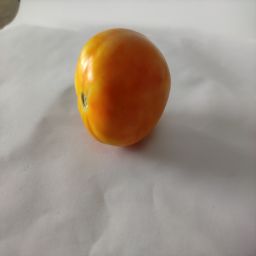
Crop: Tomato
Quality: Ripe